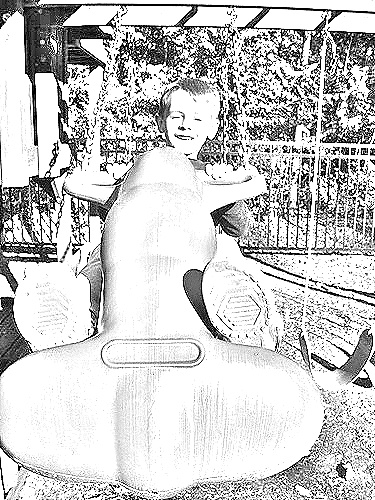
Portrait style: Sketch Portrait